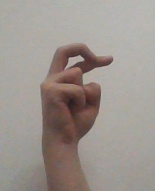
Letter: zay